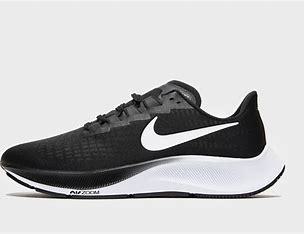
Brand: Nike
Model: Pegasus 41